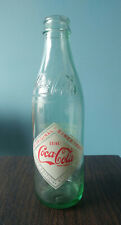
Label: glass